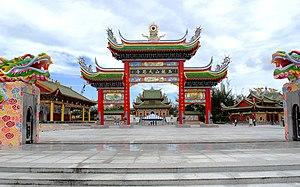
Sibu est une ville de l'État du Sarawak en Malaisie. Sa population s'élevait à 247 995 habitants en 2010.